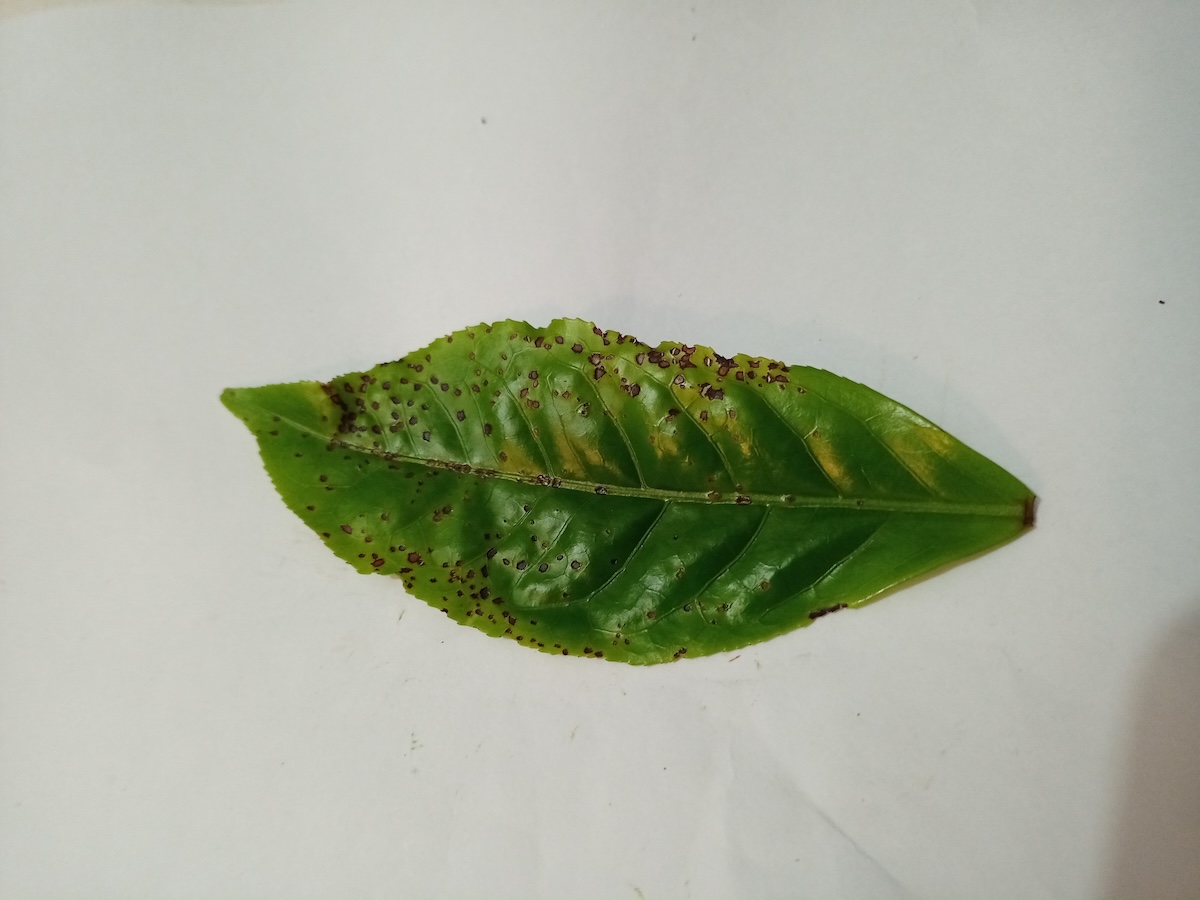
Label: Helopeltis